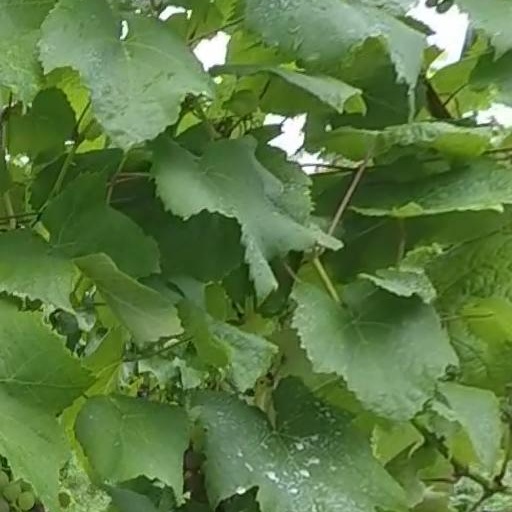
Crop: grape